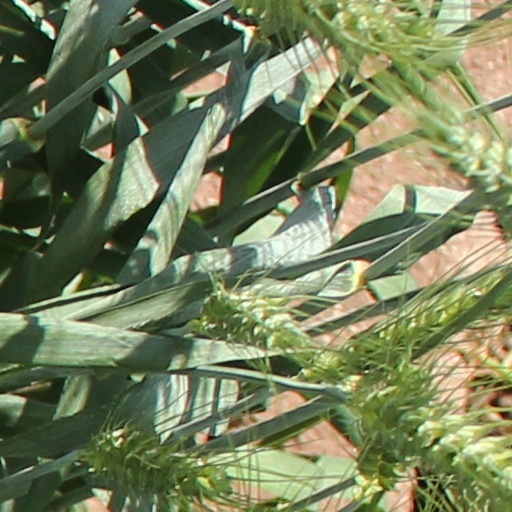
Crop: wheat